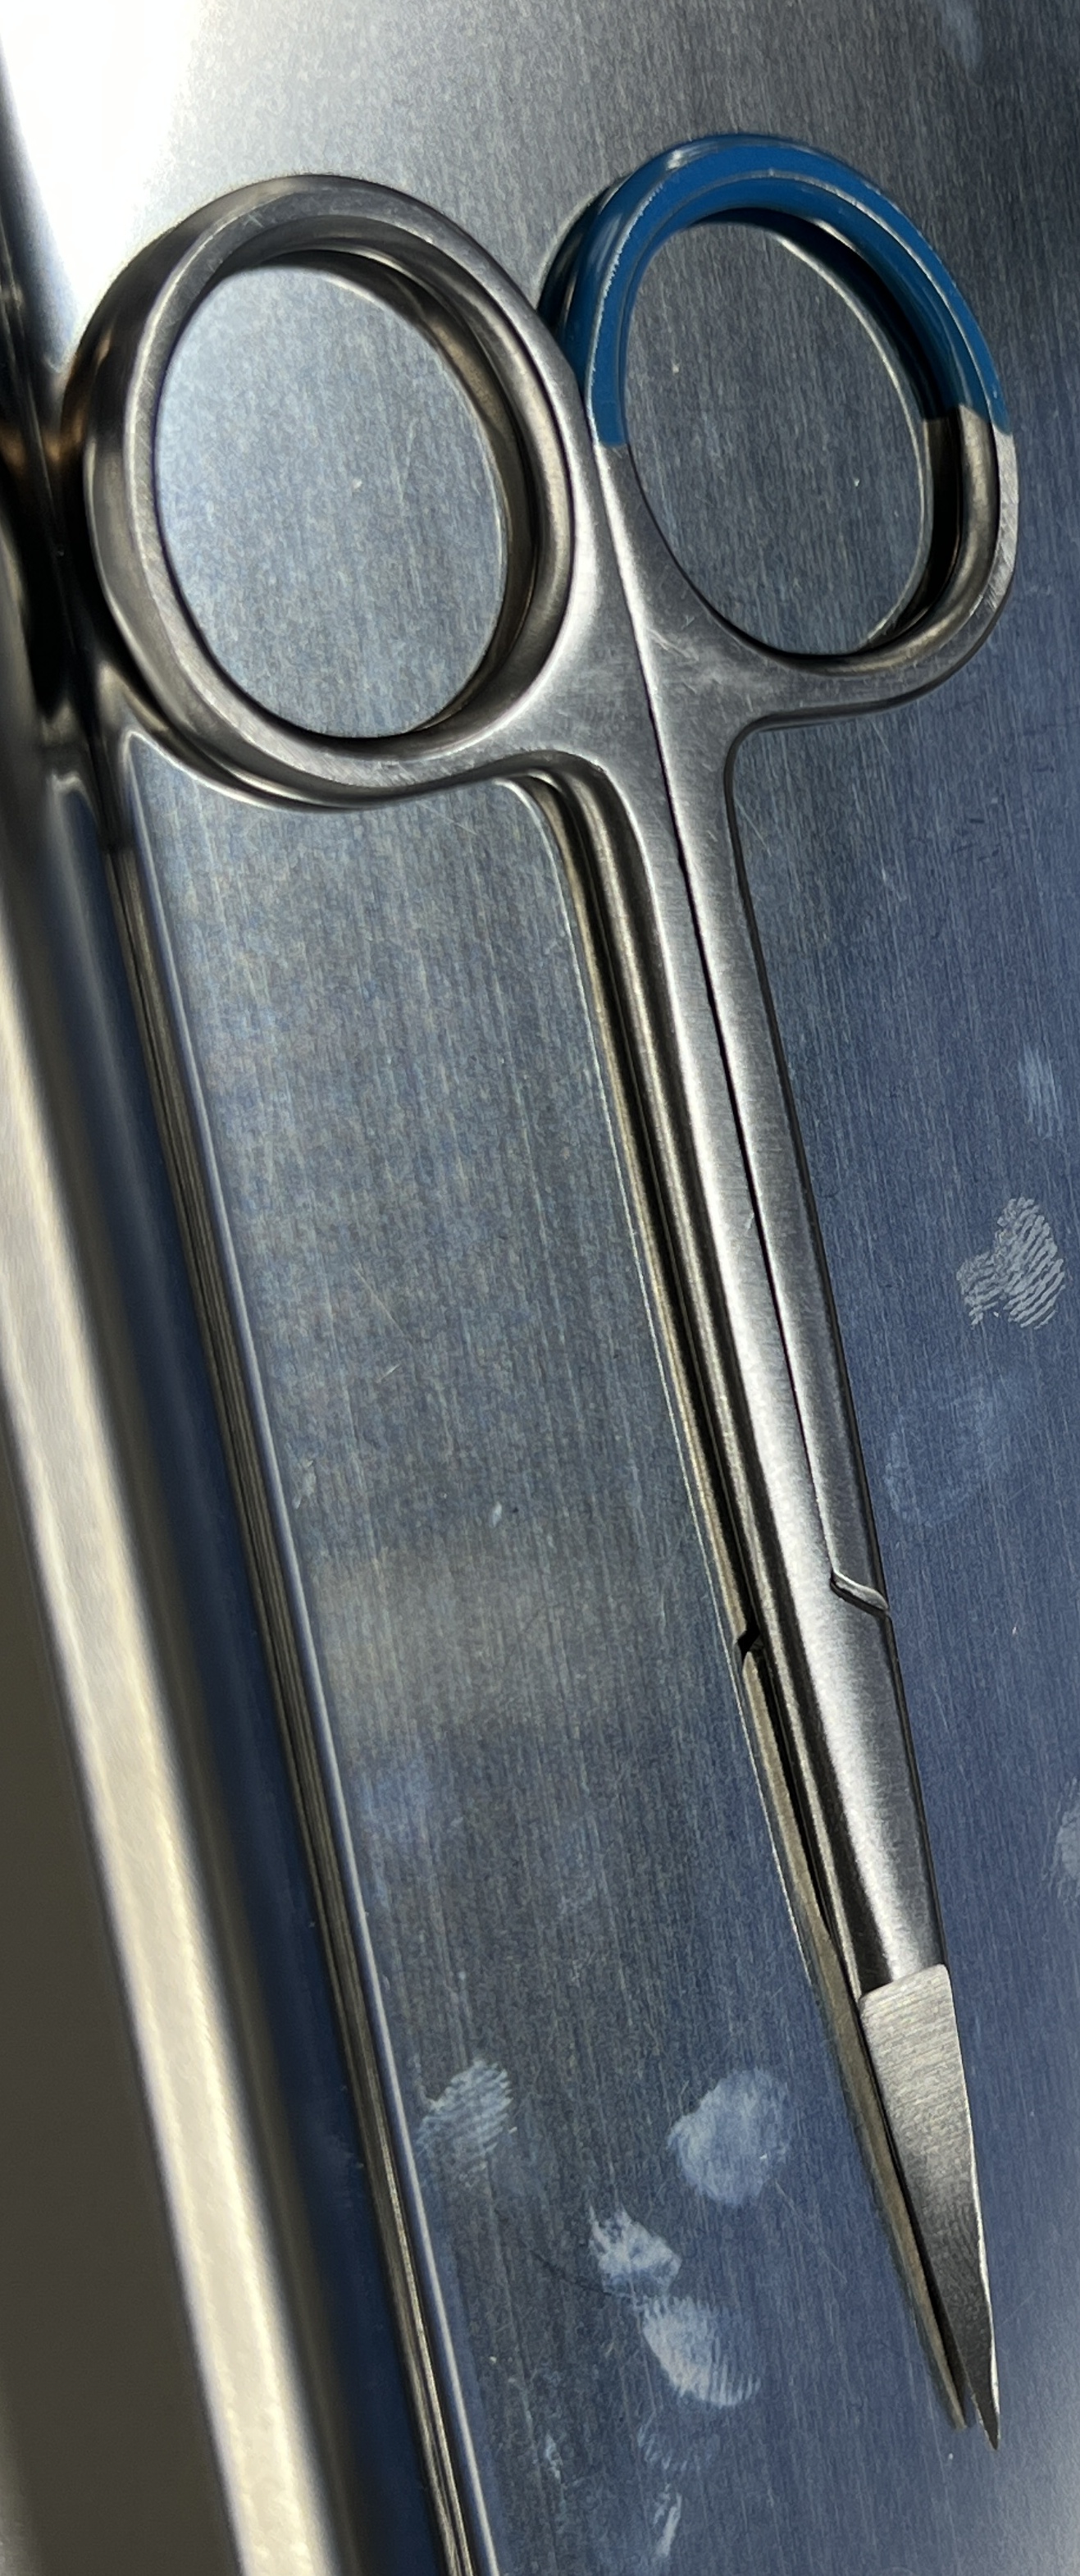
Hinged instrument state: closed